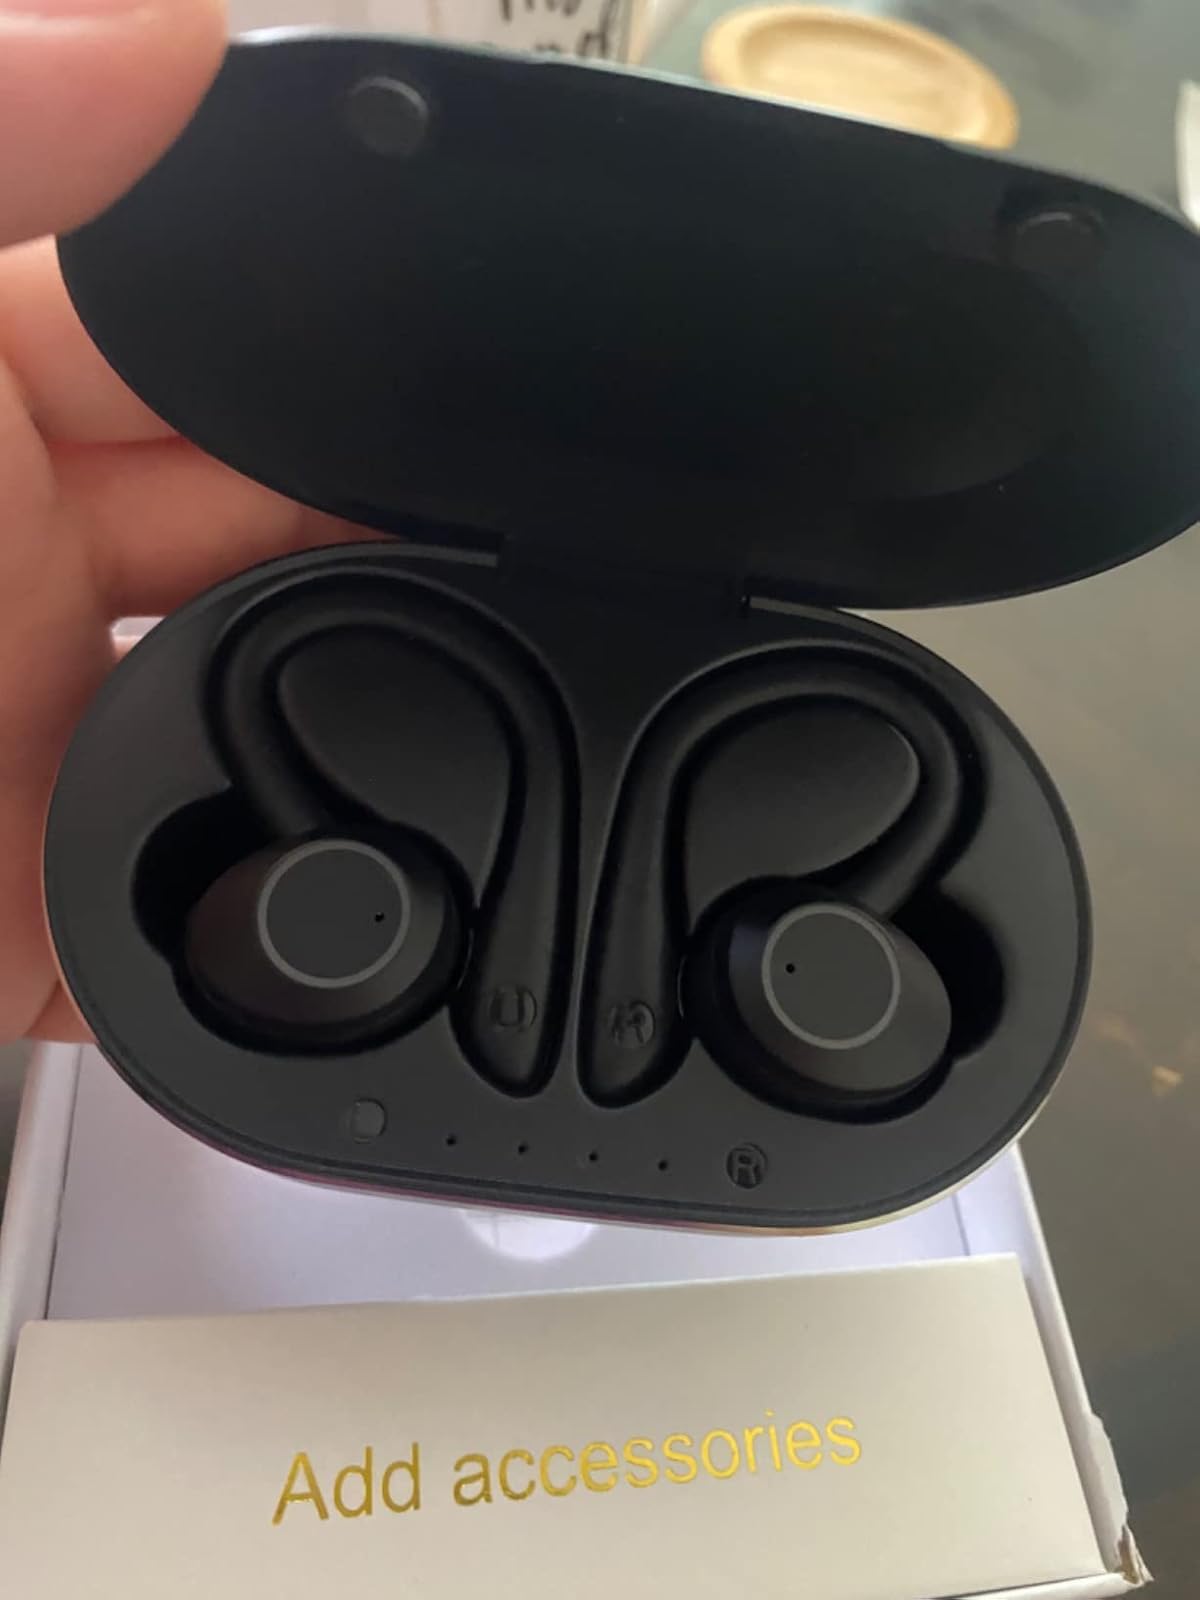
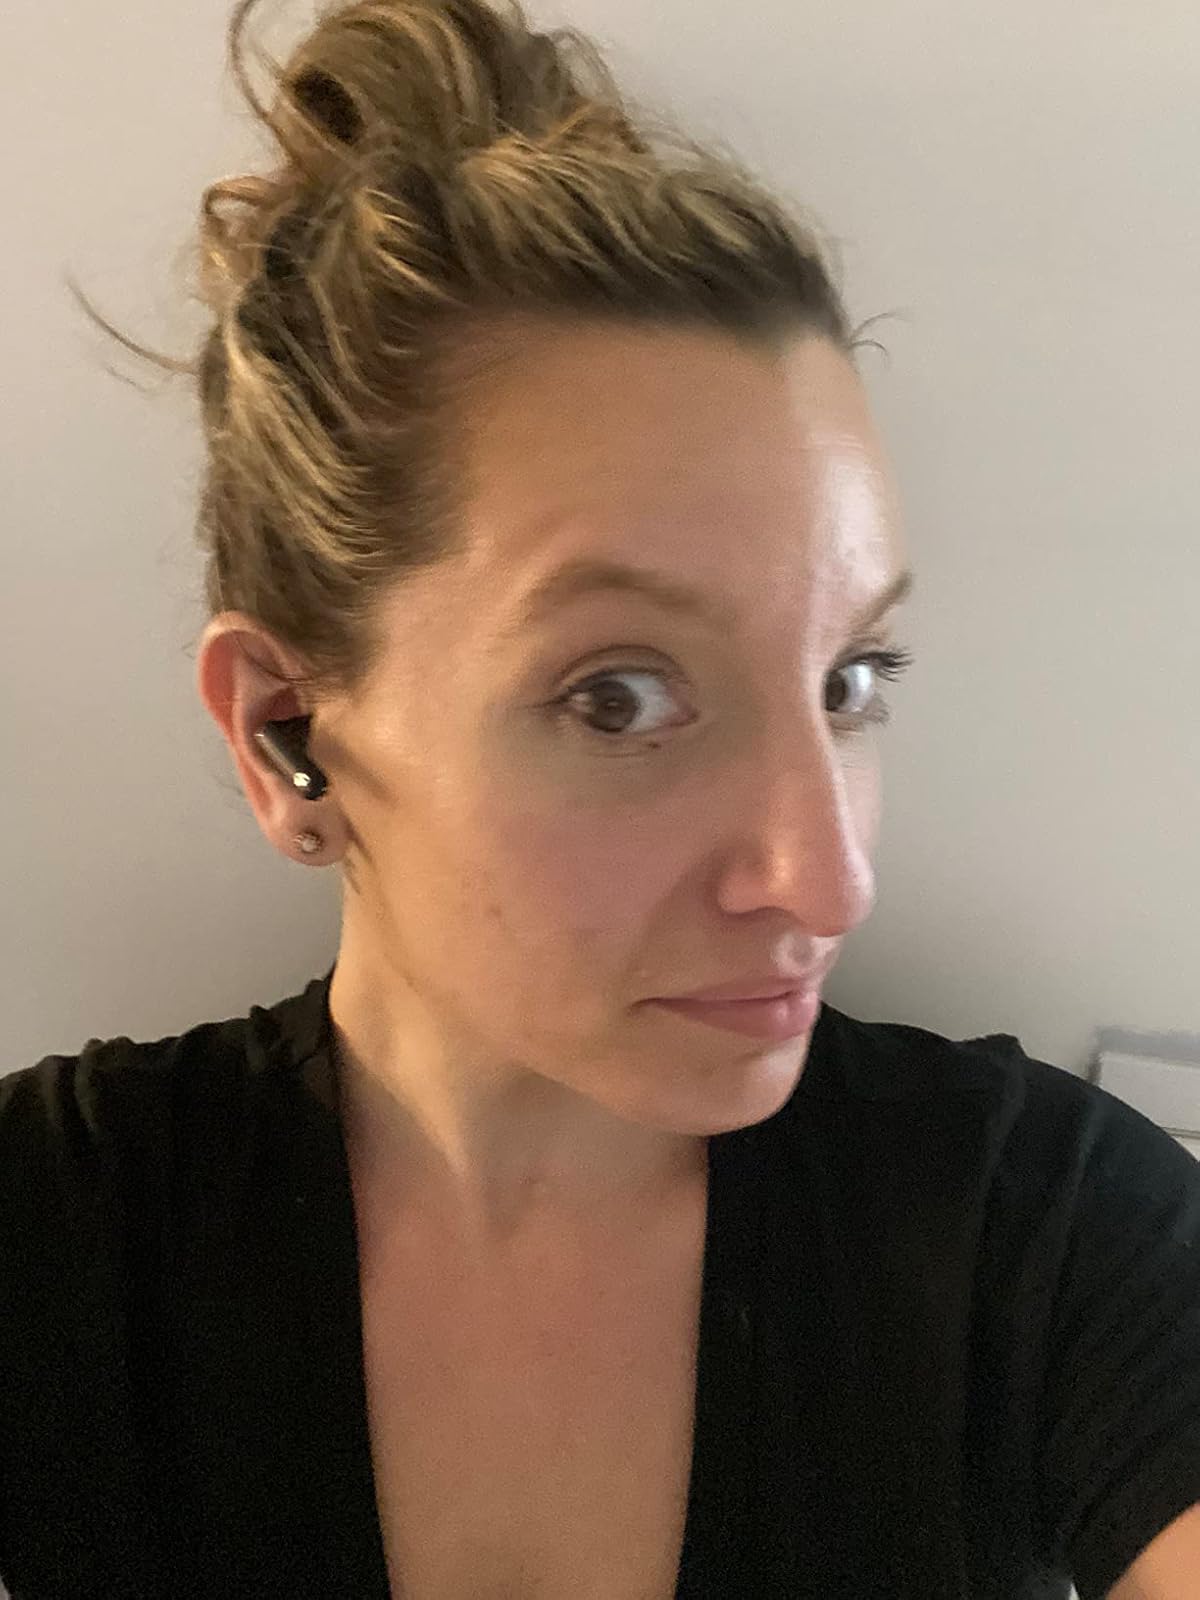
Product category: earbuds
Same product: no